Fall factor

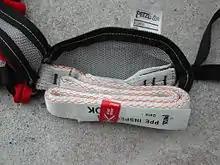
Energy absorber

The smallest possible fall factor is zero. This occurs, for example, in top-rope a fall onto a rope with no slack. The rope stretches, so although "h"=0, there is a fall.